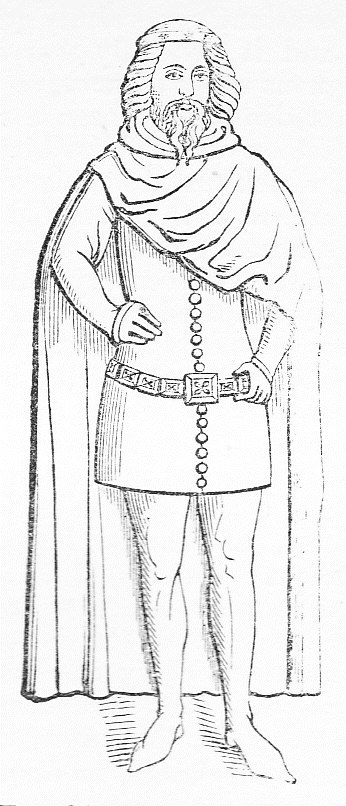
ไลโอเนลแห่งแอนต์เวิร์ป ดยุกที่ 1 แห่งแคลเรนซ์

ไลโอเนลแห่งอันท์เวิร์พ ดยุคแห่งแคลเรนซ์ที่ 1 () (29 พฤศจิกายน ค.ศ. 1338 - 7 ตุลาคม ค.ศ. 1368) ไลโอเนลแห่งอันท์เวิร์พเป็นพระราชโอรสองค์ที่สามแต่ที่สองที่รอดมาได้จนเจริญพระชนม์ในสมเด็จพระเจ้าเอ็ดเวิร์ดที่ 3 แห่งอังกฤษและฟิลลิปปาแห่งเอโนลต์ สมเด็จพระราชินีแห่งอังกฤษ|พระราชินีฟิลลิปปา ไลโอเนลมีสร้อยว่าอันท์เวิร์พเพราะเป็นที่ประสูติ
ไลโอเนลแห่งอันท์เวิร์พทรงเสกสมรสครั้งแรกกับเอลิซาเบธเดอเบิรก เคานเทสแห่งอัลสเตอร์ที่ 4 บุตรีของวิลเลียม ดอนน์เดอเบิรก เอิร์ลแห่งอัลสเตอร์ที่ 3 เมื่อปี ค.ศ. 1352 และไดัรับพระราชทานบรรดาศักดิ์เป็นเอิร์ลแห่งอัลสเตอร์ ในปี ค.ศ. 1347
== ไอร์แลนด์ ==
ไลโอเนลได้รับการแต่งตั้งให้เป็นผู้แทนพระองค์ของพระราชบิดาในอังกฤษในปี ค.ศ. 1345 และอีกครั้งในปี ค.ศ. 1346 ไลโอเนลก็เดินทางไปในฝรั่งเศสในปี ค.ศ. 1355 แต่ความสนใจของไลโอเนลอยู่ในกิจการในไอร์แลนด์
ไลโอเนลได้รับการแต่งตั้งให้เป็นข้าหลวงของไอร์แลนด์และขึ้นฝั่งไอร์แลนด์ที่ดับลินในปี ค.ศ. 1361 และในเดือนพฤศจิกายนปีต่อมาก็ไดัรับพระราชทานบรรดาศักดิ์เป็นดยุคแห่งแคลเรนซ์ ซึ่งเป็นดัชชีที่สองที่ก่อตั้งขึ้นในอังกฤษ เมื่อพระราชบิดาทรงพยายามหาบัลลังก์ราชอาณาจักรสกอตแลนด์|สกอตแลนด์ให้แต่ไม่สำเร็จ ความพยายามในการมีอำนาจในการปกครองที่ดินในไอร์แลนด์มีความสำเร็จพอประมาณ และหลังจากการประชุมรัฐสภาที่คิลเค็นนีย์ที่ผ่านพระราชบัญญัติคิลเค็นนีย์ในปี ค.ศ. 1367 แล้วไลโอเนลก็ผิดหวังจนตัดสินใจกลับอังกฤษ
== การเสกสมรสครั้งที่สอง ==
พระชายาของไลโอเนลเสียชีวิตในดับลินในปี ค.ศ. 1363 โดยทิ้งพระธิดาไว้คนหนึ่งฟิลลิปปา แพลนทาเจเน็ท เคานเทสแห่งอัลสเตอร์ที่ 5 ผู้ที่มีลูกหลานต่อมาผู้เป็นผู้อ้างสิทธิในราชบัลลังก์ในนามของราชวงศ์ยอร์ค การเสกสมรสครั้งที่สองเป็นการจัดให้กับวิโอลันเท วิสคอนติบุตรีของกาเลอัซโซที่ 2 วิสคอนติลอร์ดแห่งพาเวีย ไลโอเนลเสด็จพระราชดำเนินไปทรงเสกสมรสที่มิลานเมื่อวันที่ 28 พฤษภาคม ค.ศ. 1368 หลังจากการเสกสมรสแล้วก็มีการฉลองกันอีกหลายเดือนระหว่างนั้นไลโอเนลก็ทรงประชวรที่อัลบาและในที่สุดก็สิ้นพระชนม์ที่นั่น มีข่าวลือกันว่ากาเลอัซโซเป็นผู้วางยาลูกเขยFrances Stonor Saunders, "Hawkwood: Diabolical Englishman" (2004). แต่ก็ไม่มีหลักฐานพิสูจน์
== พระบุตร ==
ไลโอเนลมีพระธิดาคนเดียวฟิลลิปปา แพลนทาเจเน็ท เคานเทสแห่งอัลสเตอร์ที่ 5|ฟิลลิปปา แพลนทาเจเน็ท ผู้แต่งงานกับเอ็ดมันด์ มอร์ติเมอร์ เอิร์ลแห่งมาร์ชที่ 3 (Edmund Mortimer, 3rd Earl of March) ต่อมาหลานแอนน์ มอร์ติเมอร์ก็แต่งงานในราชวงศ์ยอร์คผู้ที่อ้างสิทธิในราชบัลลังก์อังกฤษจากสืบทางเชื้อสายทางไลโอเนลจากสมเด็จพระเจ้าเอ็ดเวิร์ดที่ 3 แห่งอังกฤษ|พระเจ้าเอ็ดเวิร์ดที่ 3
== ดูเพิ่ม ==
* สงครามดอกกุหลาบ
* ราชวงศ์ยอร์ค
== อ้างอิง ==
หมวดหมู่:บุคคลที่เกิดในปี พ.ศ. 1881
หมวดหมู่:บุคคลที่เสียชีวิตในปี พ.ศ. 1911
หมวดหมู่:ขุนนางอังกฤษ
หมวดหมู่:บุคคลในสงครามดอกกุหลาบ
หมวดหมู่:บุคคลในคริสต์ศตวรรษที่ 14
หมวดหมู่:ราชวงศ์แพลนแทเจอนิต
หมวดหมู่:บุคคลจากแอนต์เวิร์ป
หมวดหมู่:ดยุกแห่งแคลเร็นซ์